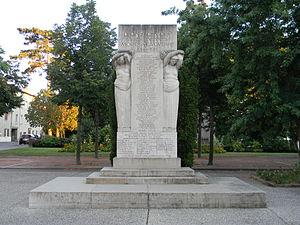
Décines-Charpieu à ses enfants morts à la guerre 1914-1918, 1939-1945 et 1954.
Décines-Charpieu est une commune française située dans la métropole de Lyon, en région Auvergne-Rhône-Alpes. Ses habitants sont appelés les Décinois et Décinoises.